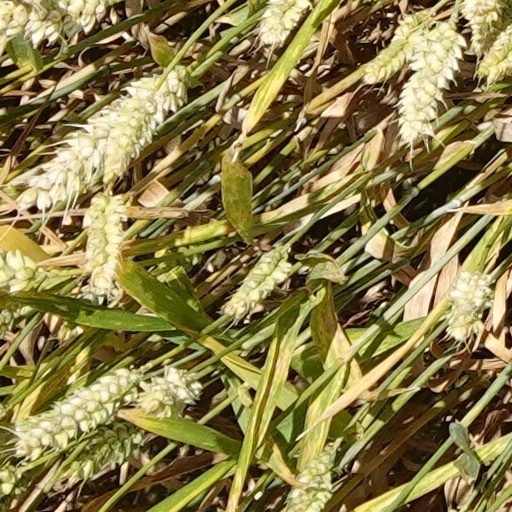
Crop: wheat